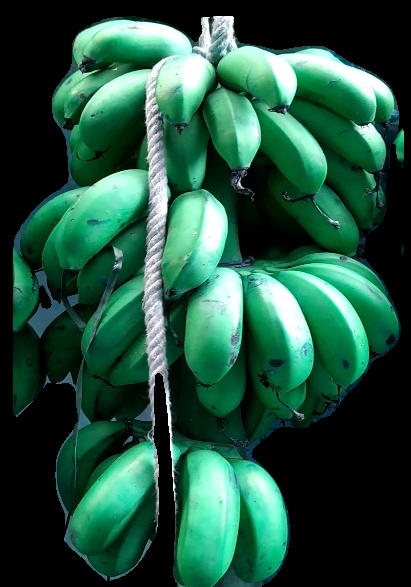
Variety: rasbale
Grade: grade2